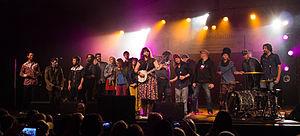
Finale de la soirée acadienneau Festival international de la chanson de Granby 2013, place Johnson.
Le Festival international de la chanson de Granby a lieu à chaque année à Granby, au Québec. Il a été créé le 8 mai 1969 par Yves Gagnon, directeur général des loisirs de Granby à l'époque.